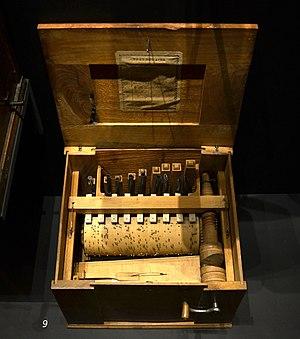
Serinette, datant de 1768 et provenant de Bâle. Musée de la Musique de Bâle.
Une serinette est un instrument de musique mécanique primitif assimilable à un orgue destiné à apprendre des mélodies courtes à des oiseaux siffleurs, comme la merline ou la perroquette. Elle est à l'origine du verbe « seriner ».